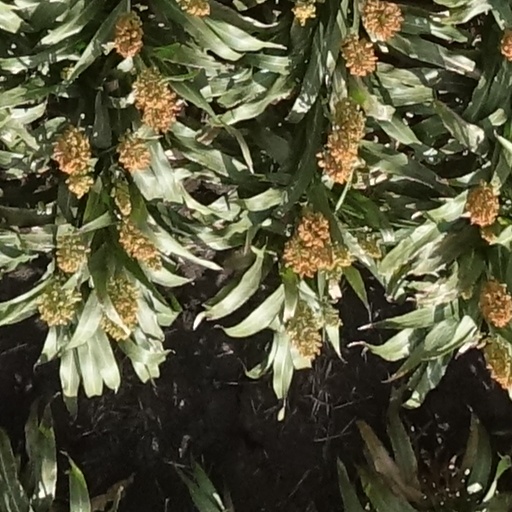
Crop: sorghum